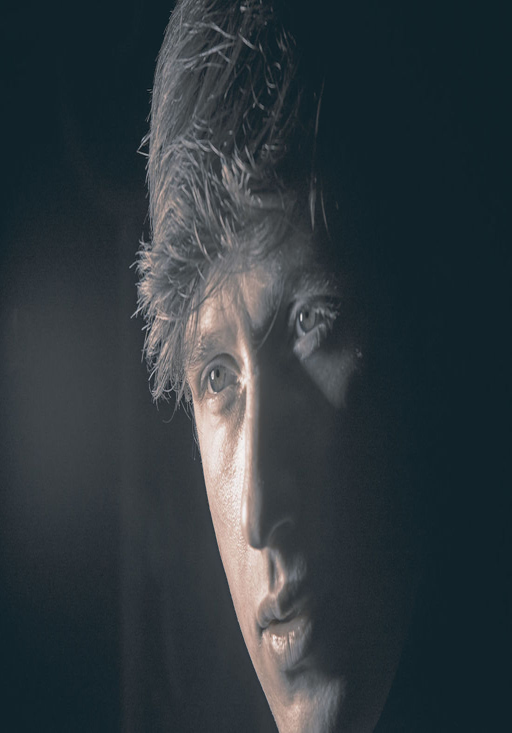
got bored and decided to do a portrait of myself .